Siege of Buda (1541)

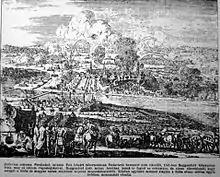

The siege of Buda (4 May – 21 August 1541) ended with the capture of the city of Buda, the historical capital of the Kingdom of Hungary, by the Ottoman Empire, leading to about 150 years of Ottoman rule in parts of Hungary. The siege, part of the Little War in Hungary, was one of the most important Ottoman victories over the Habsburg monarchy during Ottoman–Habsburg wars (16th to 18th century) in Hungary and the Balkans.